Polish Americans

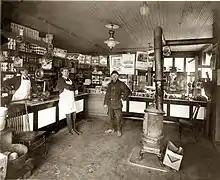
Polish-American grocery, 1922, Detroit, Michigan

In the second stage from 1870 to 1914, Poles and Polish subjects formed a significant part of the wave of immigration from Germany, Imperial Russia, and Austria Hungary. The Poles, particularly Polish Jews, came in family groups, settled in and/or blended into largely Polish neighborhoods and other Slavic bastions, and aspired to earn wages that were higher than what they could earn back in Europe and so many took the ample job opportunities for unskilled manual labor in industry and mining. The main Ethnically-Polish-American organizations were founded because of high Polish interest in the Catholic church, parochial schools, and local community affairs. Relatively few were politically active.